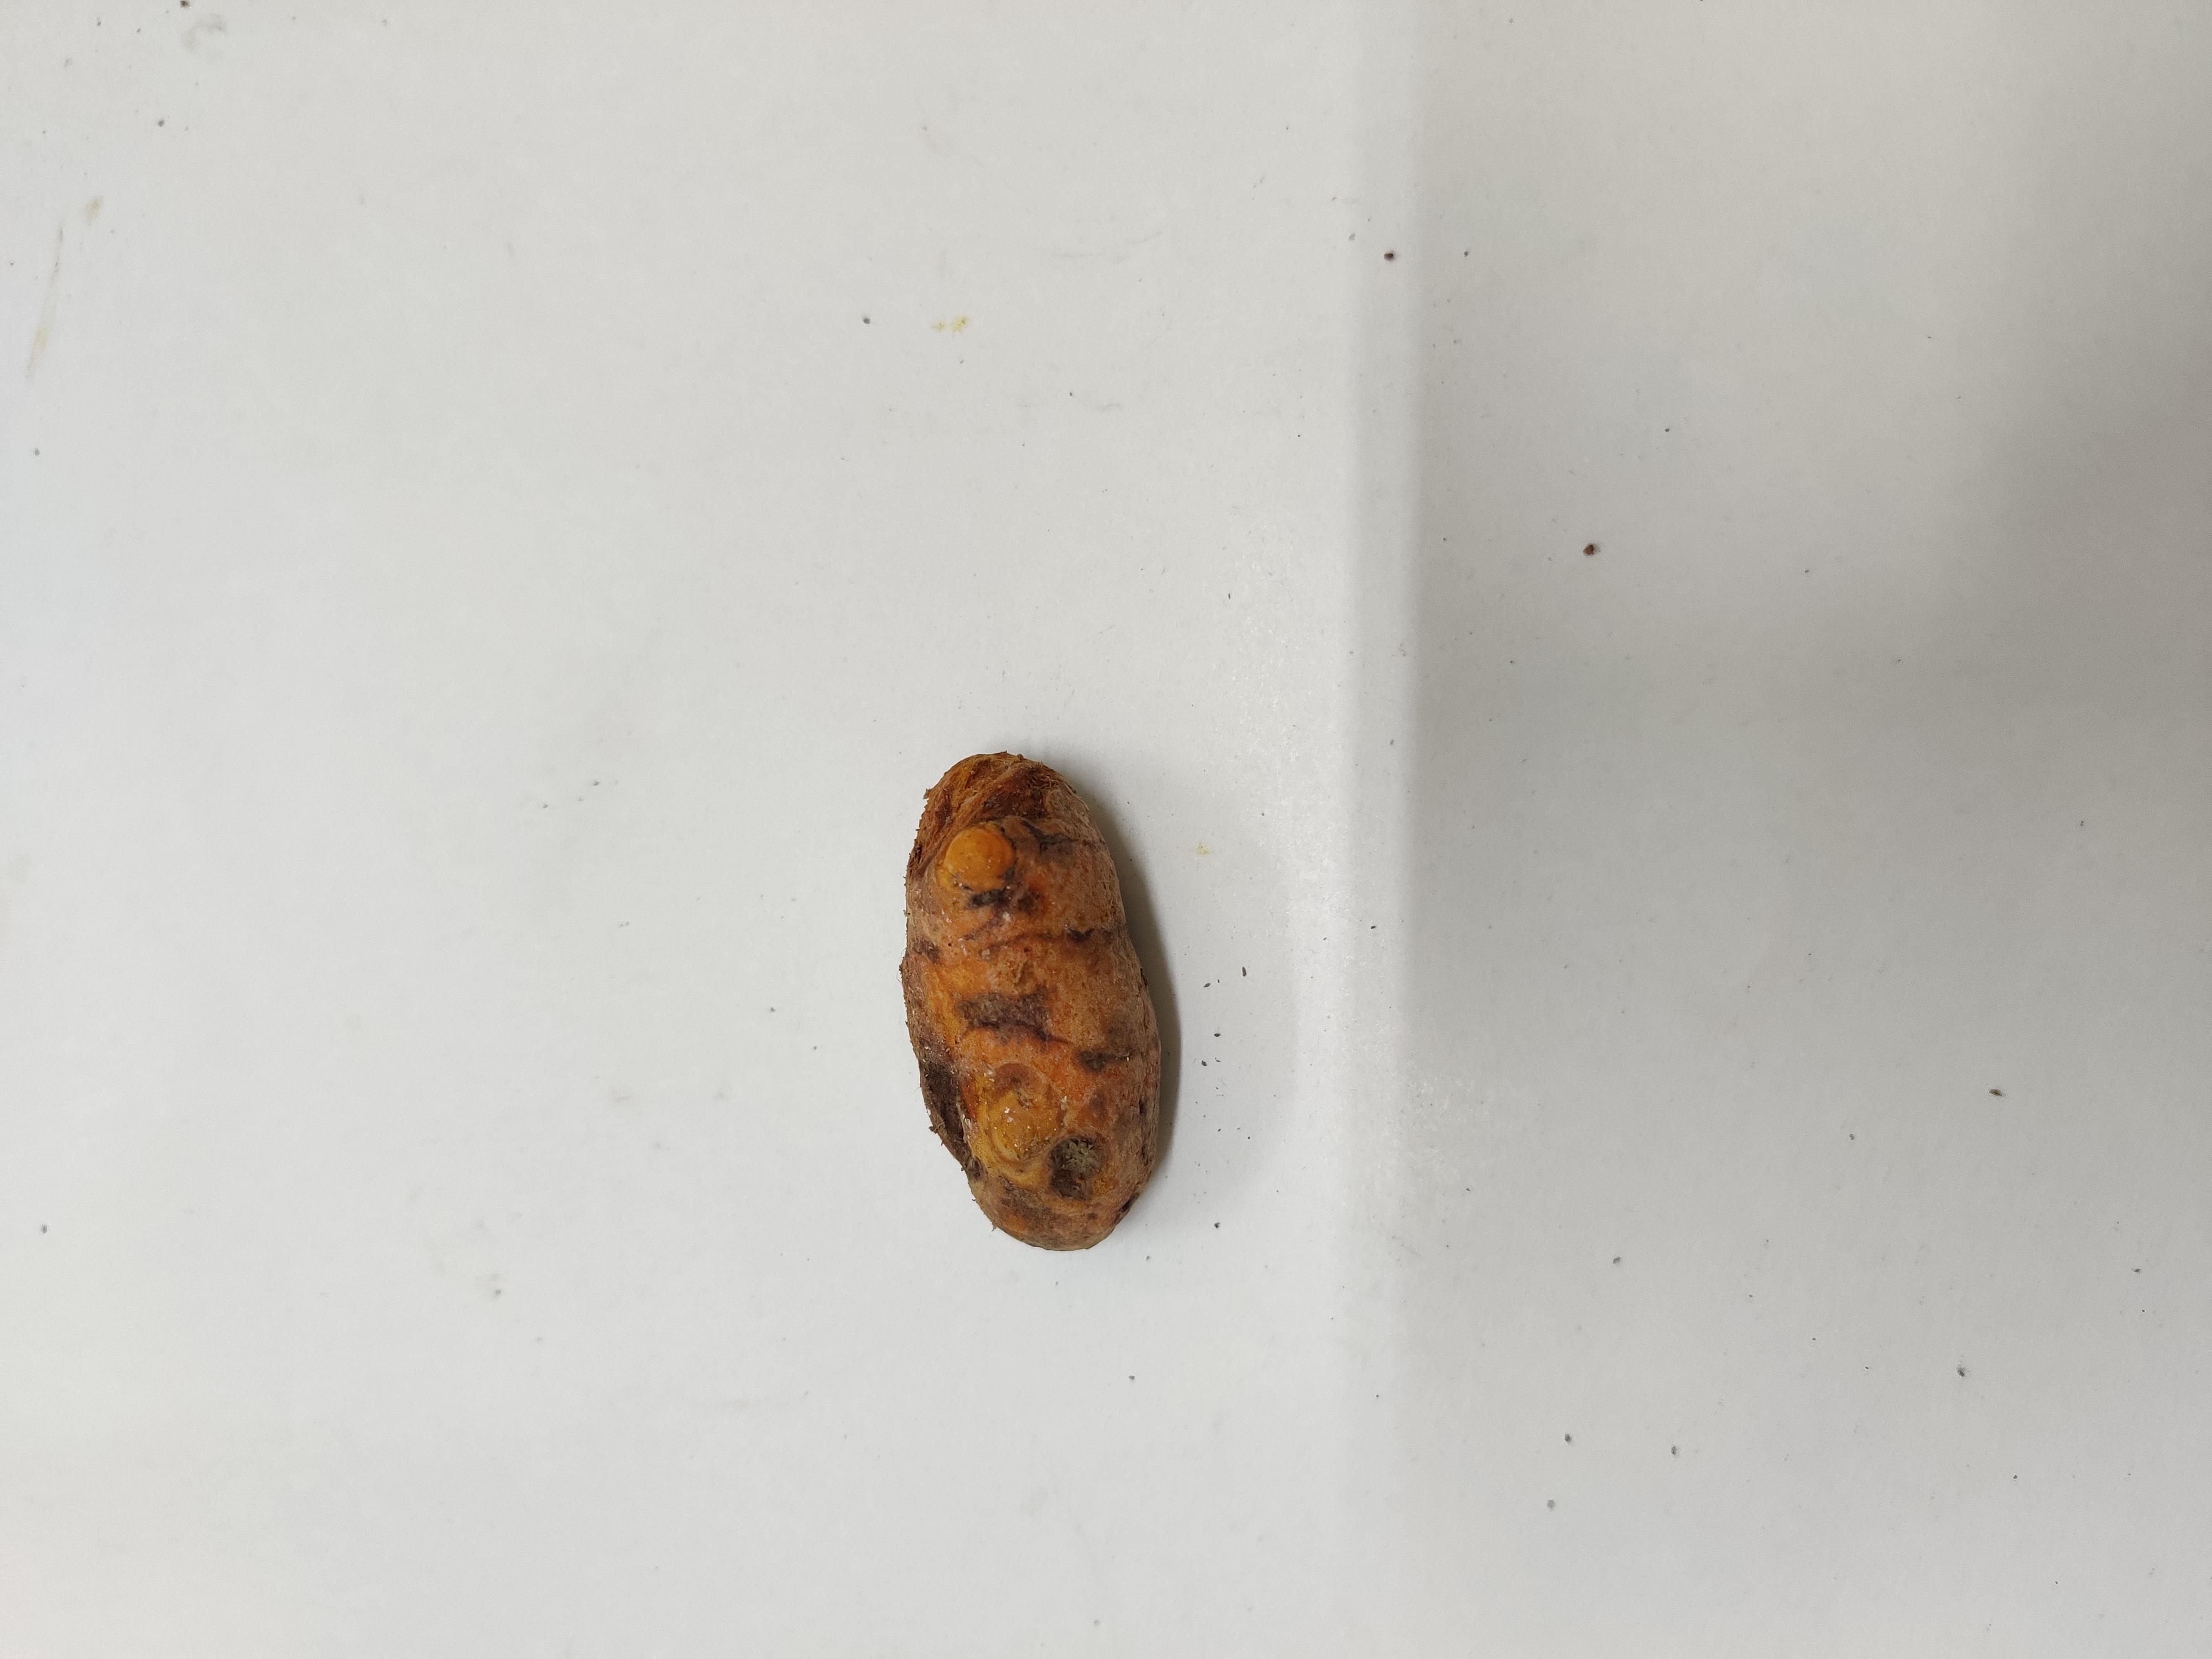
Crop: Turmeric
Condition: Fresh